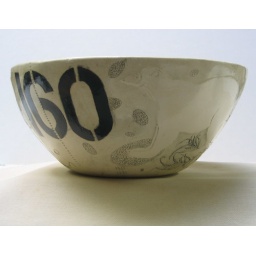
10&amp;quot;x10&amp;quot; bowl with relief polar bear in white, hand painted black numbers (shown) and pheasant eye flower.